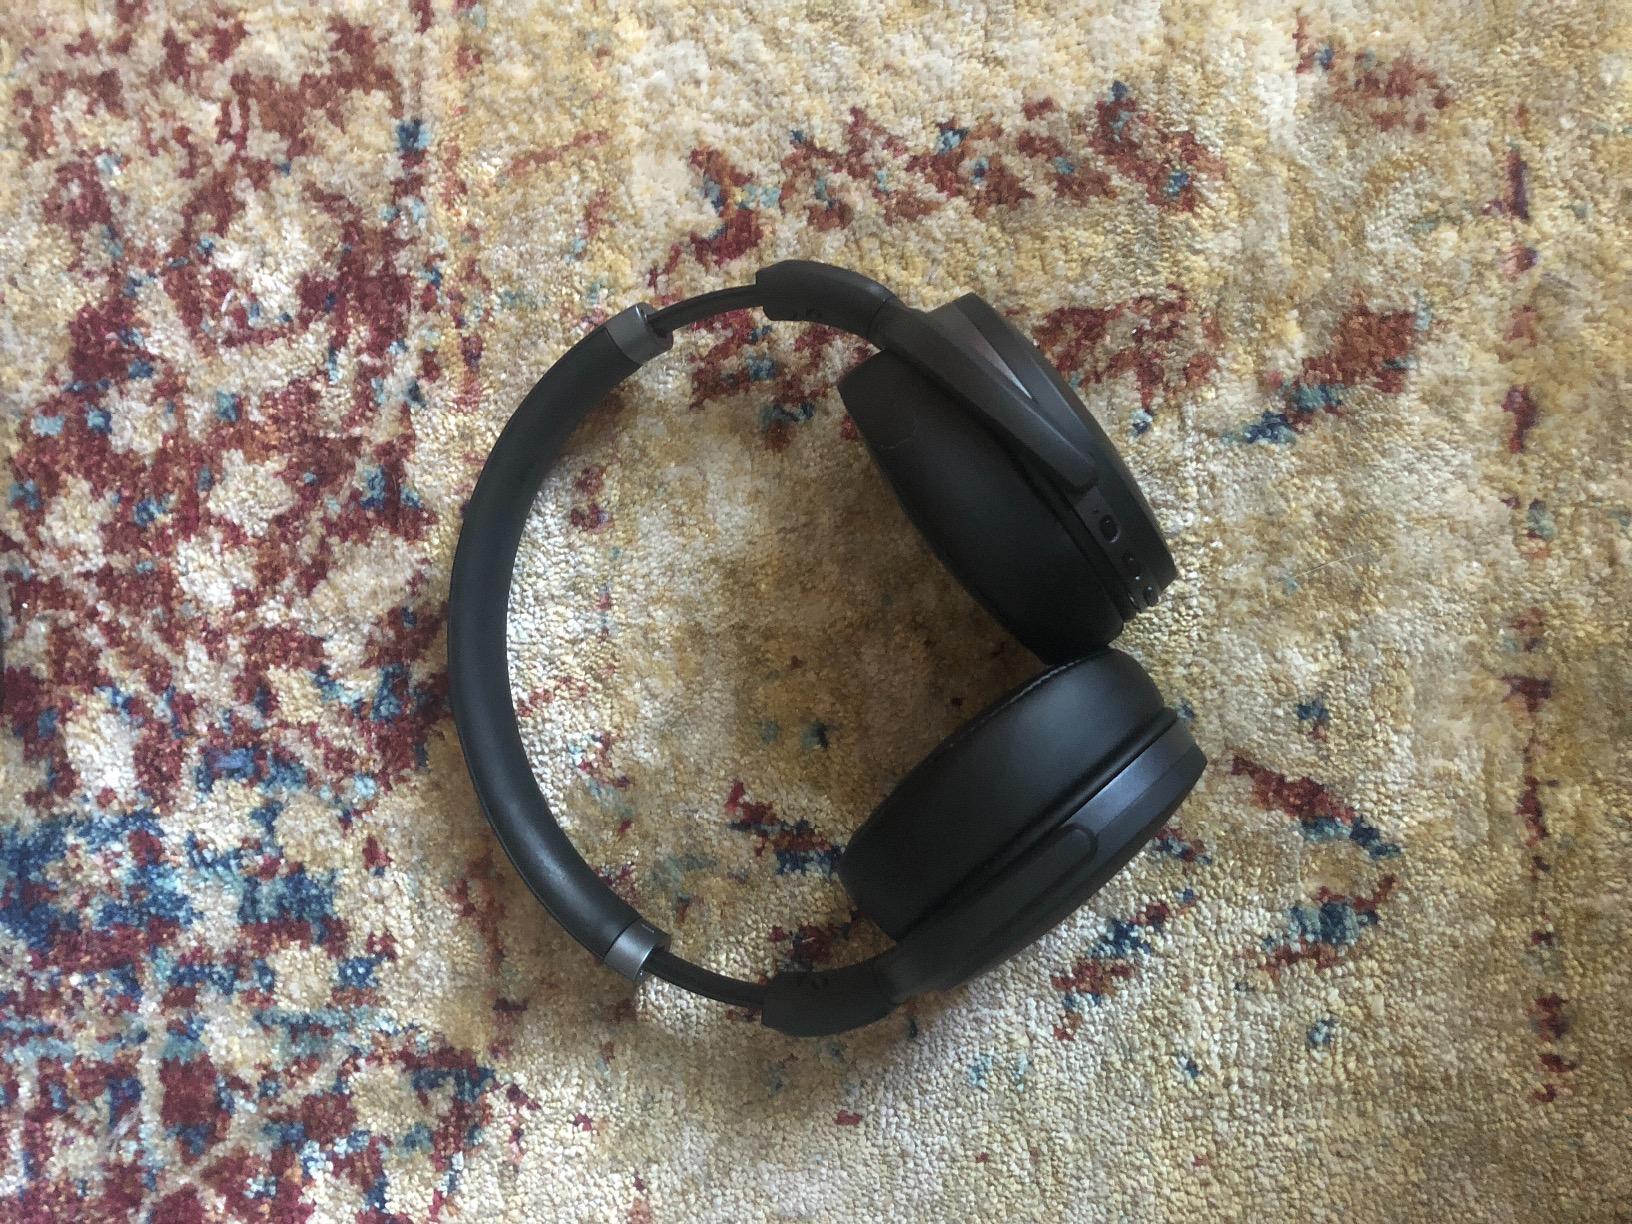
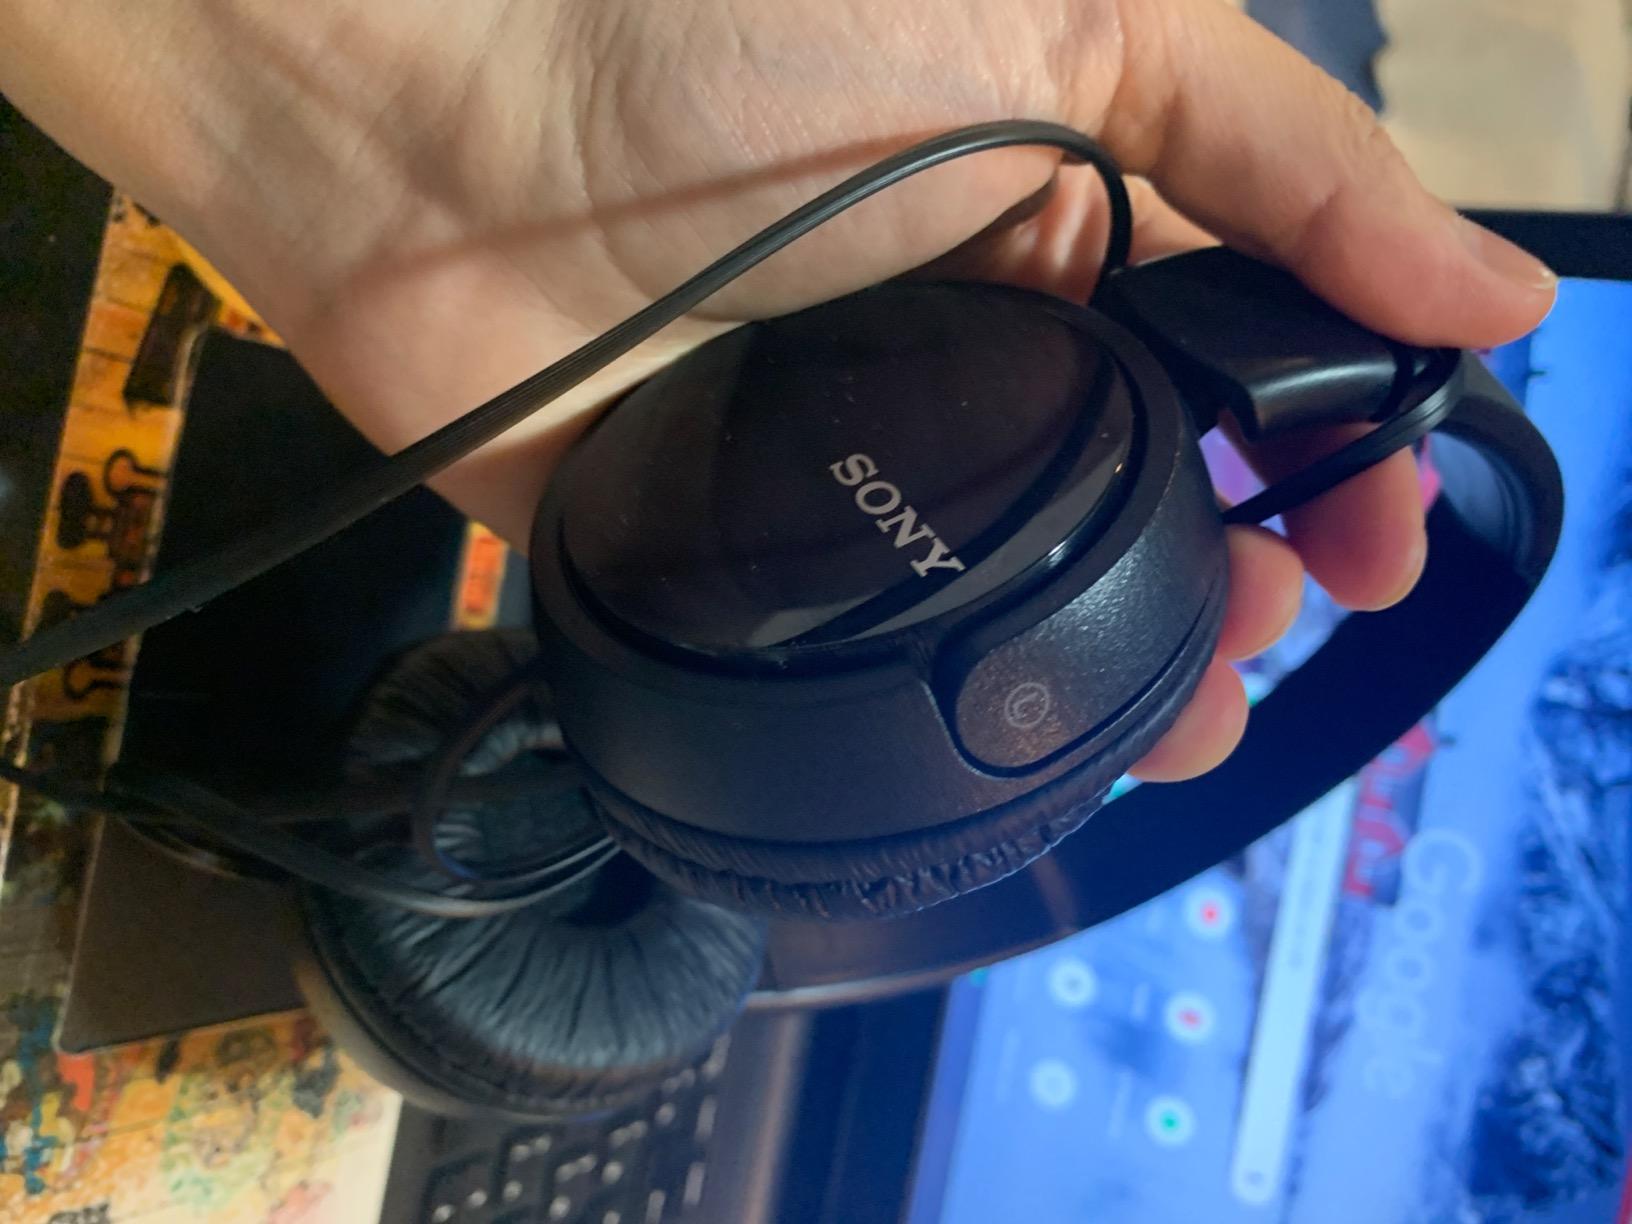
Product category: headphones
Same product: no